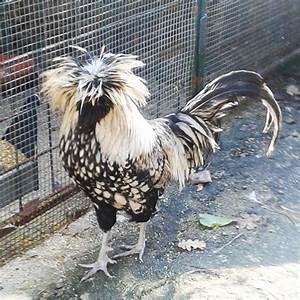
Label: chicken